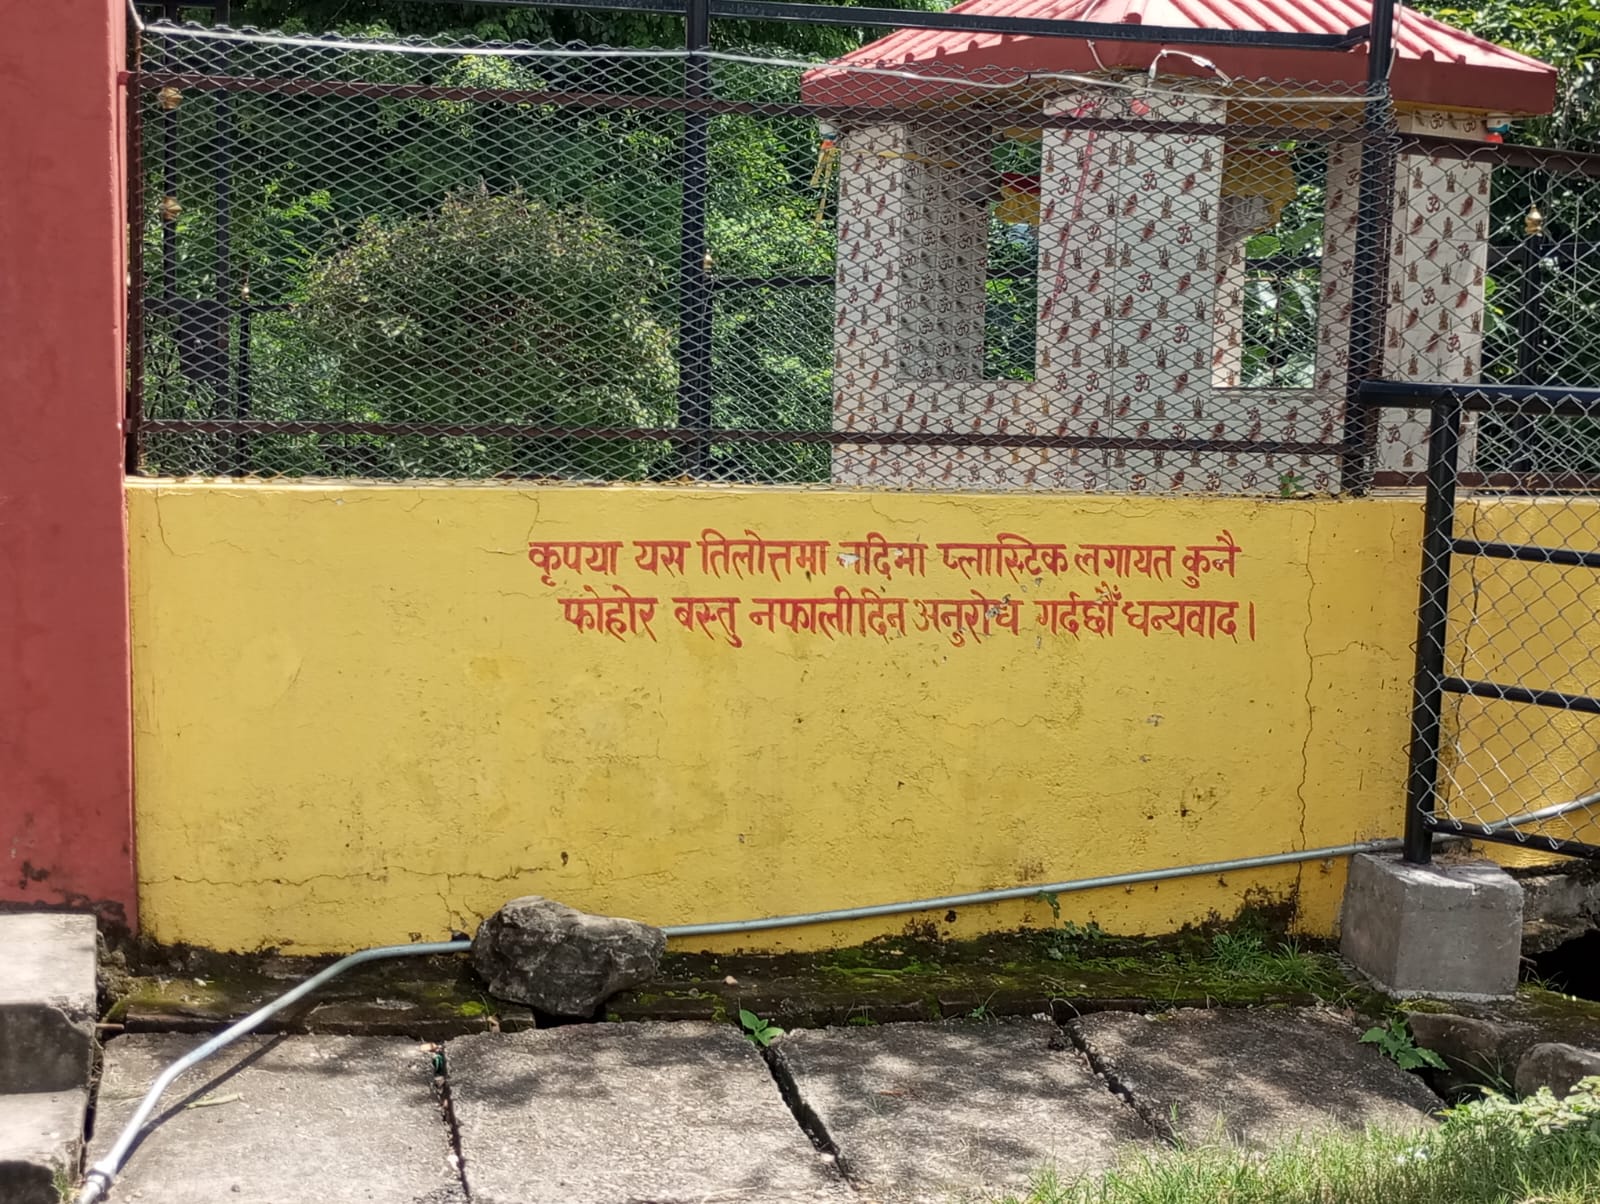
Heritage site: Narmadeshwor_Shiva_Temple